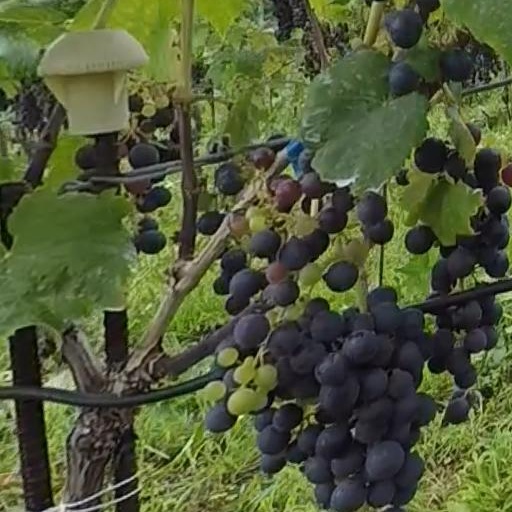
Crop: grape